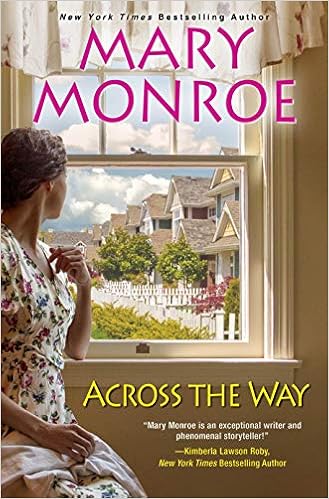
Across the Way (The Neighbors Series)
Category: Books
About the Author Mary Monroe , the daughter of sharecroppers, is the author of the award-winning and New York Times bestselling God series that includes God Don't Like Ugly and God Don't Make No Mistakes , among other novels. Winner of the AAMBC Maya Angelou Lifetime Achievement Award and the PEN/Oakland Josephine Miles Award, Mary Monroe currently lives in Oakland, California, and loves to hear from her readers via e-mail at AuthorAuthor5409@aol.com. Visit Mary's website at MaryMonroe.org.
Features: Neighborhood tensions reach a breaking point in the finale of New York Times bestselling author Mary Monroe's captivating series that sweeps readers back to 1930's Alabama and into the lives of two neighboring couples whose deceitful friendships and imperfect marriages are just the beginning of their troubles... | In this captivating Depression-era set novel by New York Times bestselling author Mary Monroe, two couples find their grudges endangering more than their Alabama small town's deceptive peace . . . When good-time couple Milton and Yvonne Hamilton moved one house over from the respectable-but-restless Odell and Joyce Watson, it was a fast friendship of shared secrets--and secret jealousies and betrayals. Their alliance was bound to crash and burn, but the Hamiltons won't quite let the flame die out, even after scandalous accusations get them arrested... Odell would do anything to be free of his bootlegging, blackmailing, money extorting neighbors and recover the peaceful--and financially prosperous--life he and Joyce once had. But Milton and Yvonne seem to always bounce back from bad luck, and this time they've returned angrier, and greedier, than ever. Determined to get what Odell "owes" them, the Hamiltons have a big surprise for Joyce too, one that shows how far they will go to get revenge . . . Now pushed past his breaking point, Odell is sure he's got a foolproof plan to end the scheming once and for all. But it soon spirals into lies, shattering violence, and permanent damage that will roil their tranquil community, and alter his and Joyce's world forever . . .